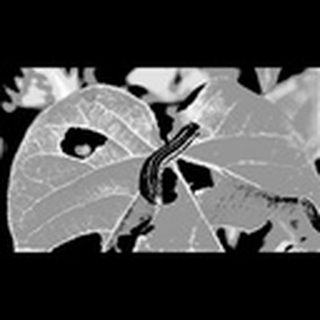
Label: cotton_army_worm